Battle of Thermopylae

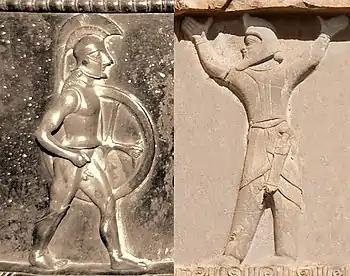
Contemporary depictions: probable Spartan hoplite (Vix crater, BC), and Scythian warrior of the Achaemenid army (tomb of Xerxes I, BC), at the time of the Second Persian invasion of Greece (480–479 BC).

It is often claimed that at the time, the pass of Thermopylae consisted of a track along the shore of the Malian Gulf so narrow that only one chariot could pass through at a time. In fact, as noted below, the pass was 100 metres wide, probably wider than the Greeks could have held against the Persian masses. Herodotus reports that the Phocians had improved the defences of the pass by channelling the stream from the hot springs to create a marsh, and it was a causeway across this marsh which was only wide enough for a single chariot to traverse. In a later passage, describing a Gaulish attempt to force the pass, Pausanias states "The cavalry on both sides proved useless, as the ground at the Pass is not only narrow, but also smooth because of the natural rock, while most of it is slippery owing to its being covered with streams...the losses of the barbarians it was impossible to discover exactly. For the number of them that disappeared beneath the mud was great."